Discovery Bay International School

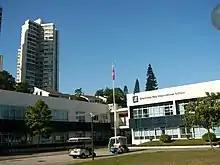
Discovery Bay International School primary campus

The school is accredited with the Council of International Schools and Western Association of Schools and Colleges.